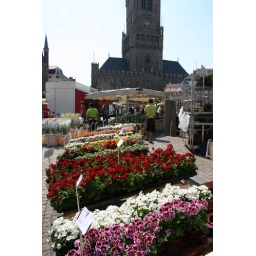
flowers in Bruges market